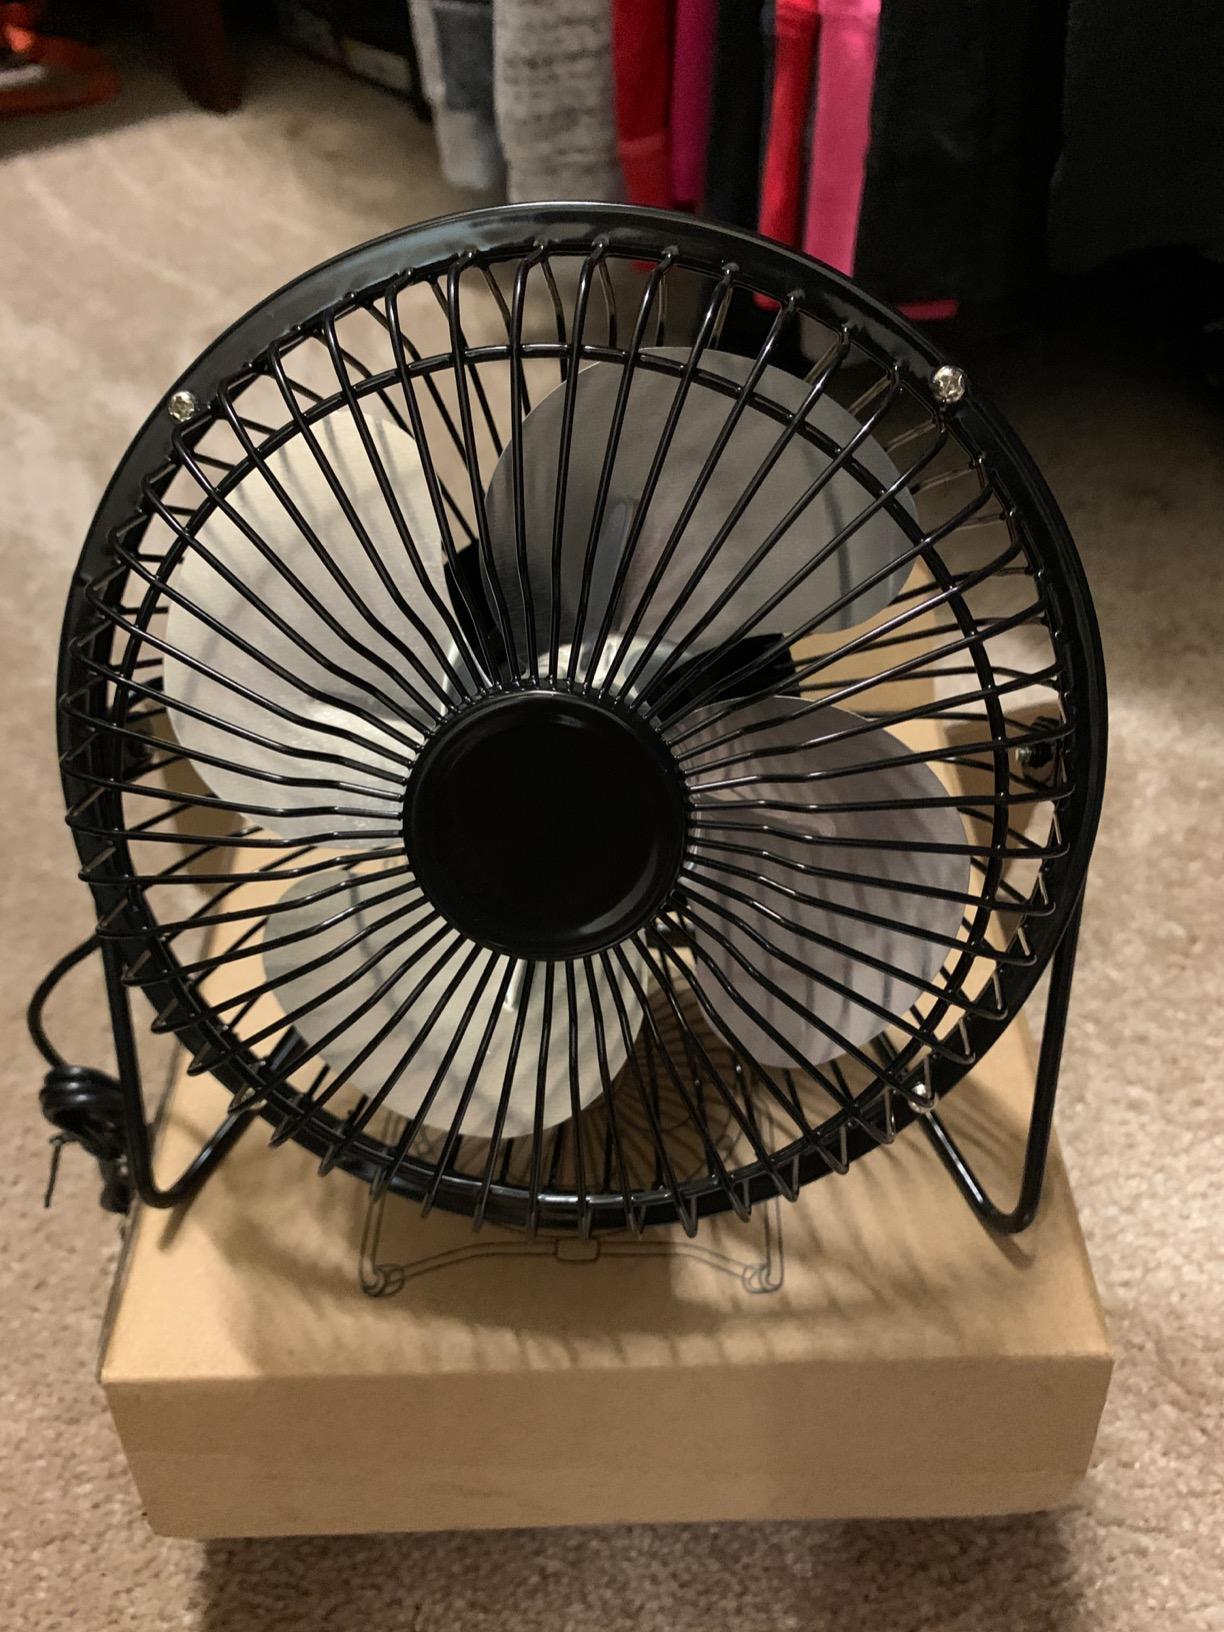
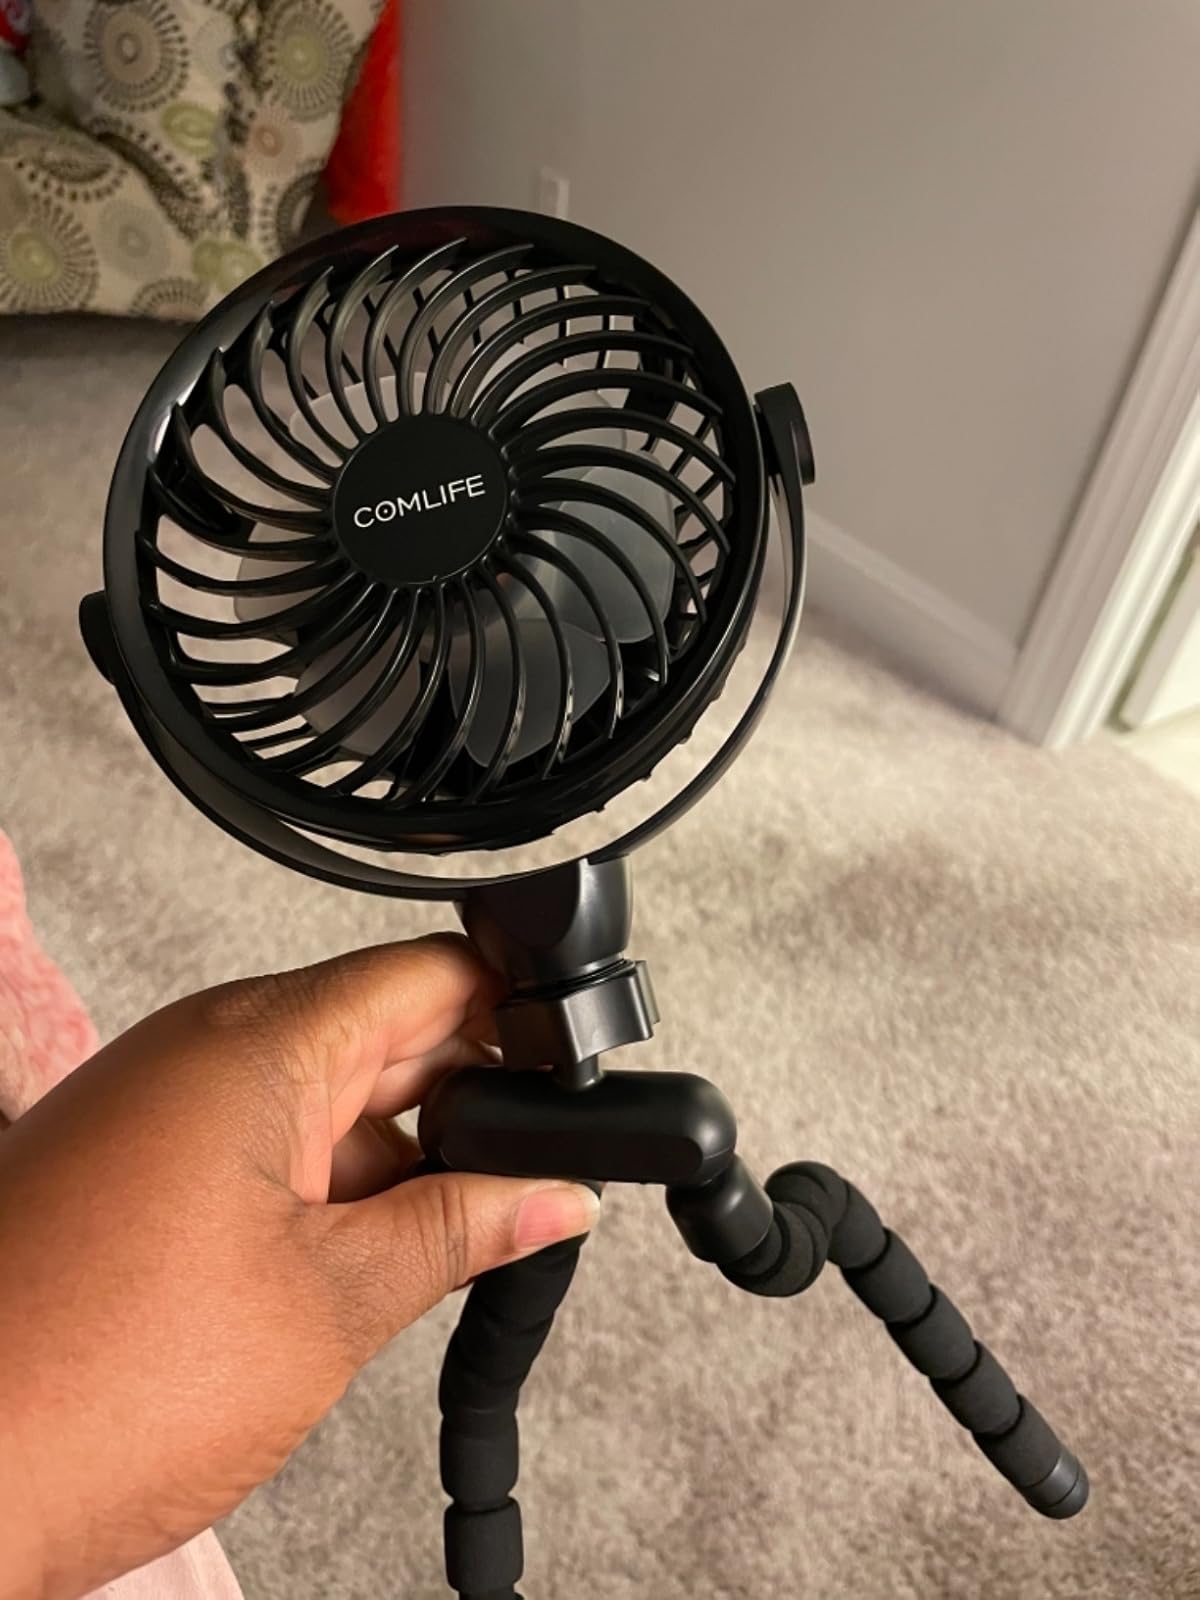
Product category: fan
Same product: no